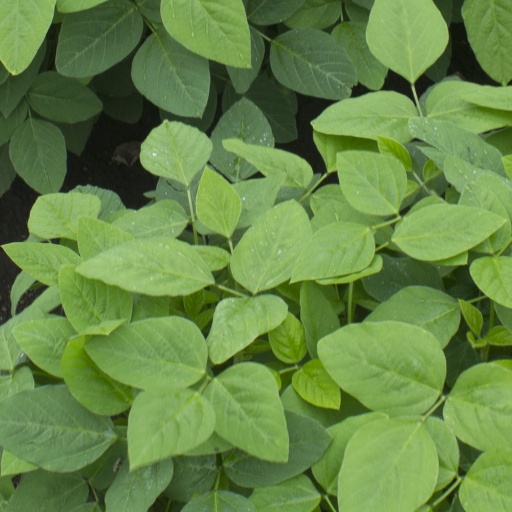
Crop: soybean